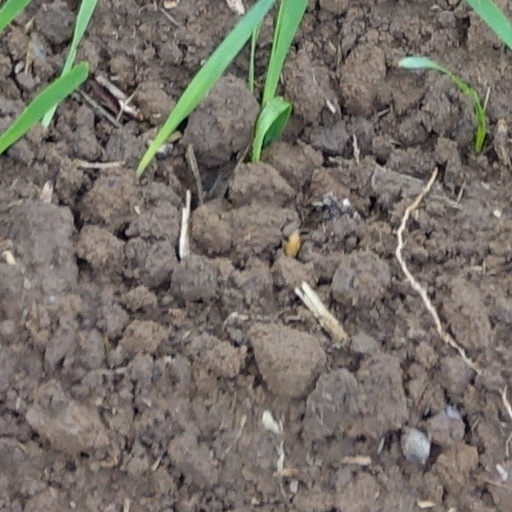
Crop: wheat